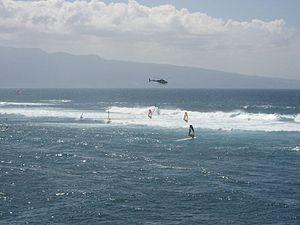
Hoʻokipa est une plage située sur l'île de Maui à Hawaii, certainement l'une des plus réputées pour la pratique de la planche à voile.